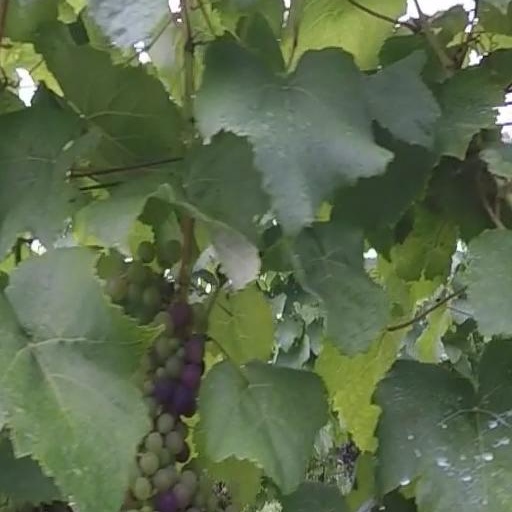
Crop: grape